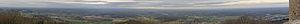
Vue de la plaine de la Bresse depuis le château de Chevreaux (Jura, 39).
Louhans est une commune française située géographiquement dans la plaine de Bresse, et administrativement dans le département de Saône-et-Loire dont elle est un des chefs lieux d'arrondissement, en région Bourgogne-Franche-Comté.